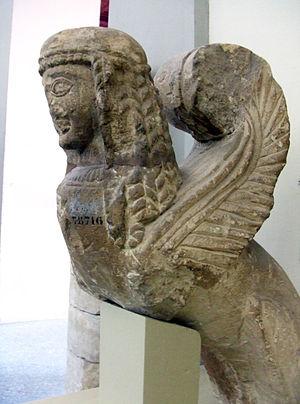
Exemplaire de Sphinge de Chiusi du musée archéologique national de Florence
La Sphinge de Chiusi est un type de statue étrusque typique de la région de Chiusi en Toscane représentant une sphinge assise.